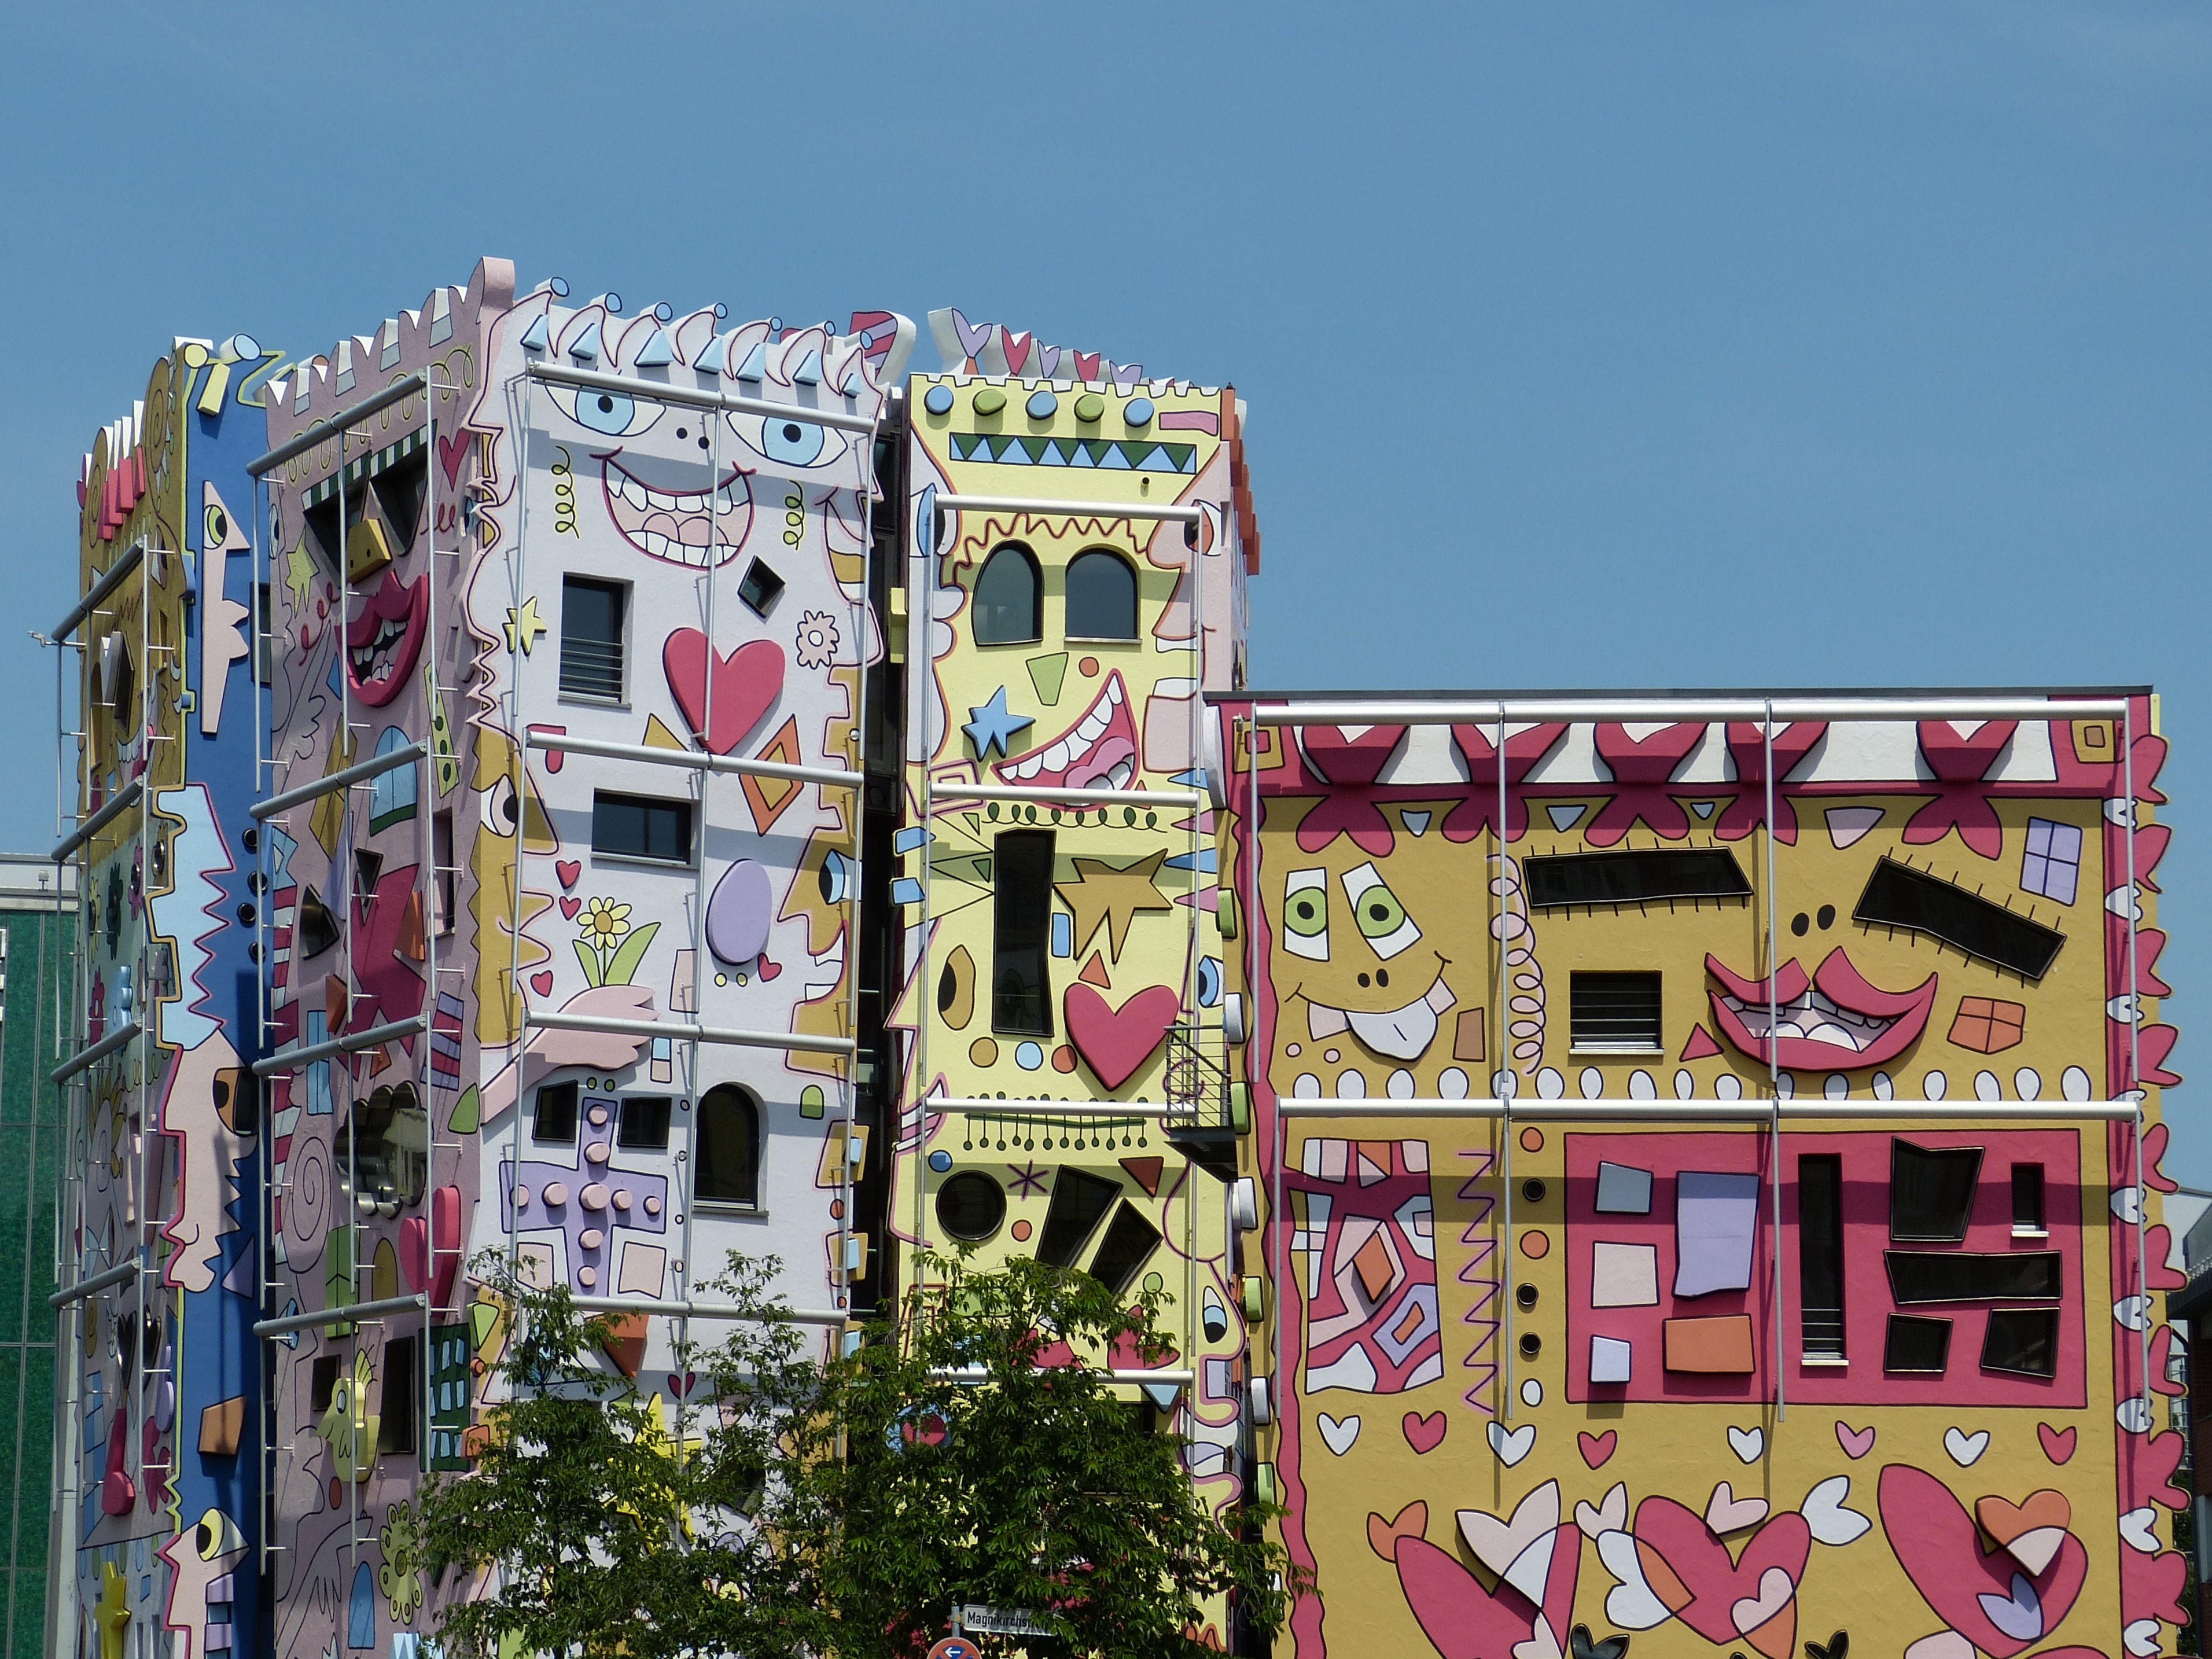
architecture, window, building, city, home, heart, facade, toy, modern, mouth, face, art, braunschweig, rizzi, happy rizzi house, eyes tongue